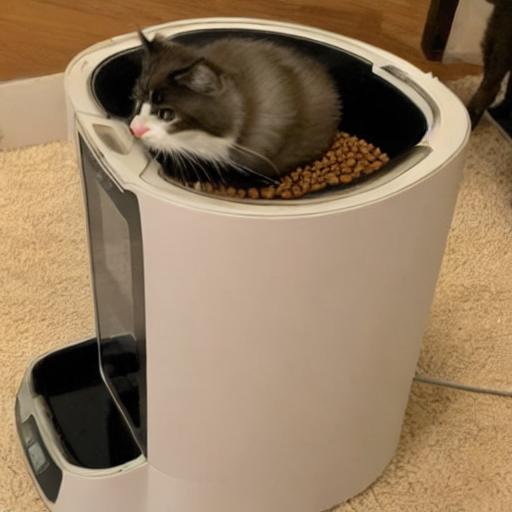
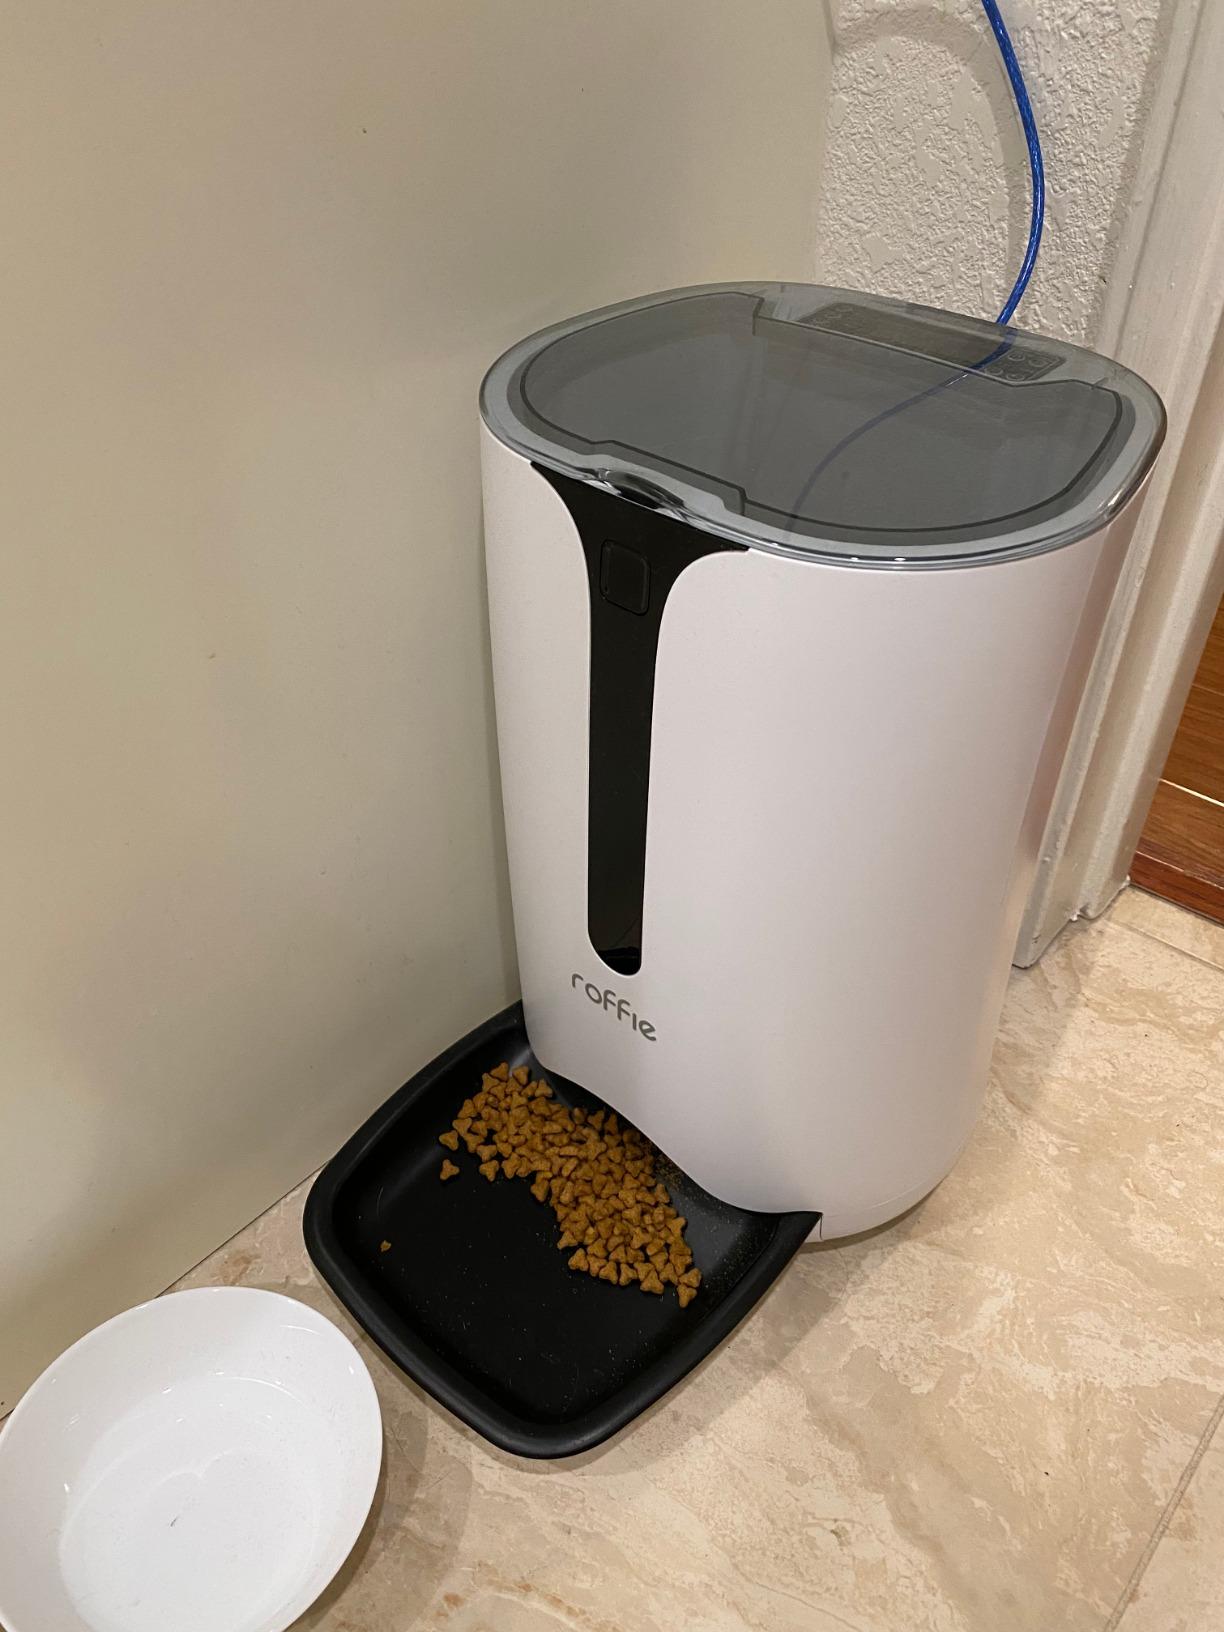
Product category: items_feeder
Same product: no